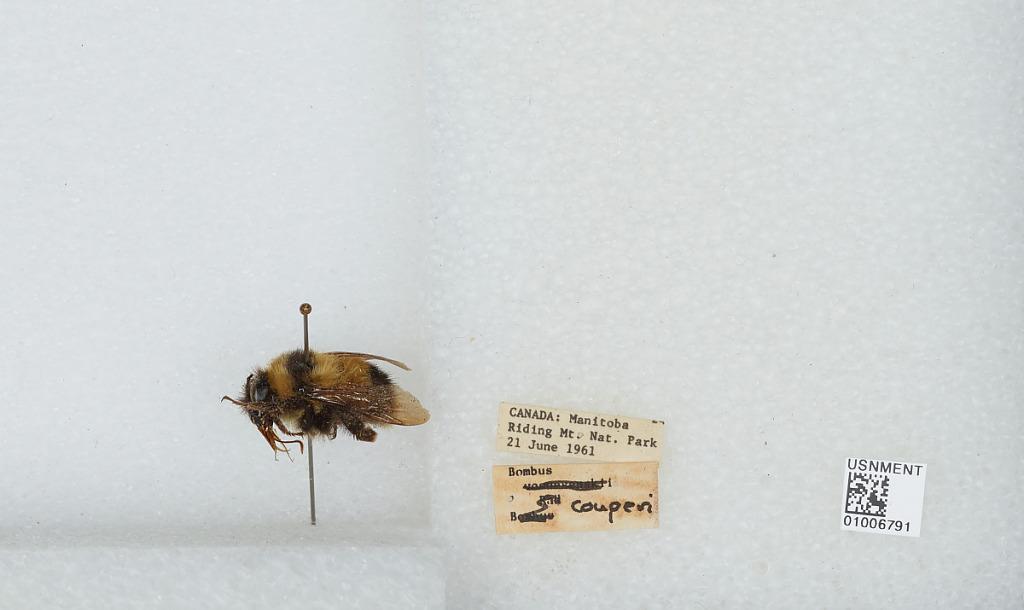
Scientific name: Bombus (Pyrobombus) frigidus Smith
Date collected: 1961-6-21
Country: Canada
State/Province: Manitoba
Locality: Riding Mountain National Park
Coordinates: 50.8639, -100.036